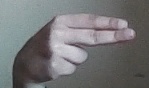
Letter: ain